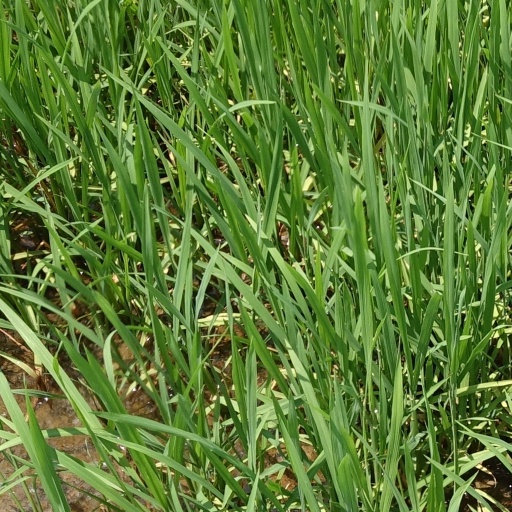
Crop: rice